Brent Cross Town

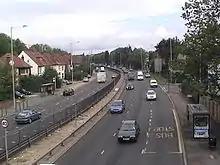
The A406 near Brent Cross Shopping Centre and Brent Cross Underground Station

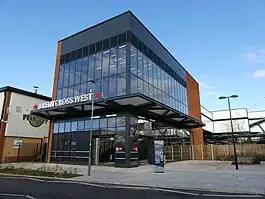
Western entrance of the new station

Brent Cross Town is a new town centre development located between Hendon and Cricklewood, in London. The development will include 6,700 homes, workspace for 25,000 people, parks, transport improvements and a extension of Brent Cross Shopping Centre. In 2024 the expected cost of the regeneration project was suggested to be £8 billon.